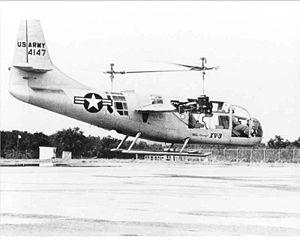
Cet article liste les aéronefs des forces armées des États-Unis. Les prototypes sont généralement préfixés par un « X » et sans nom, tandis que les modèles de pré-série sont généralement précédés d'un « Y ».